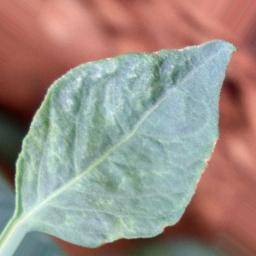
Label: healthy